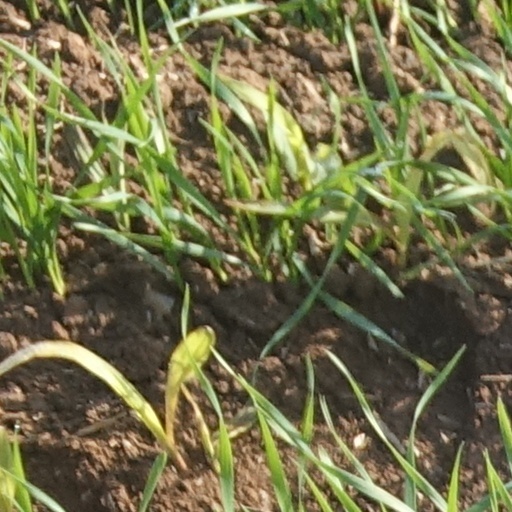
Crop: wheat